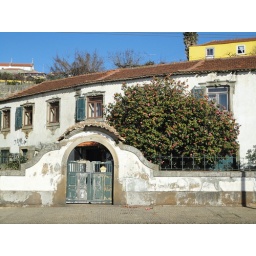
trees covered in flowers